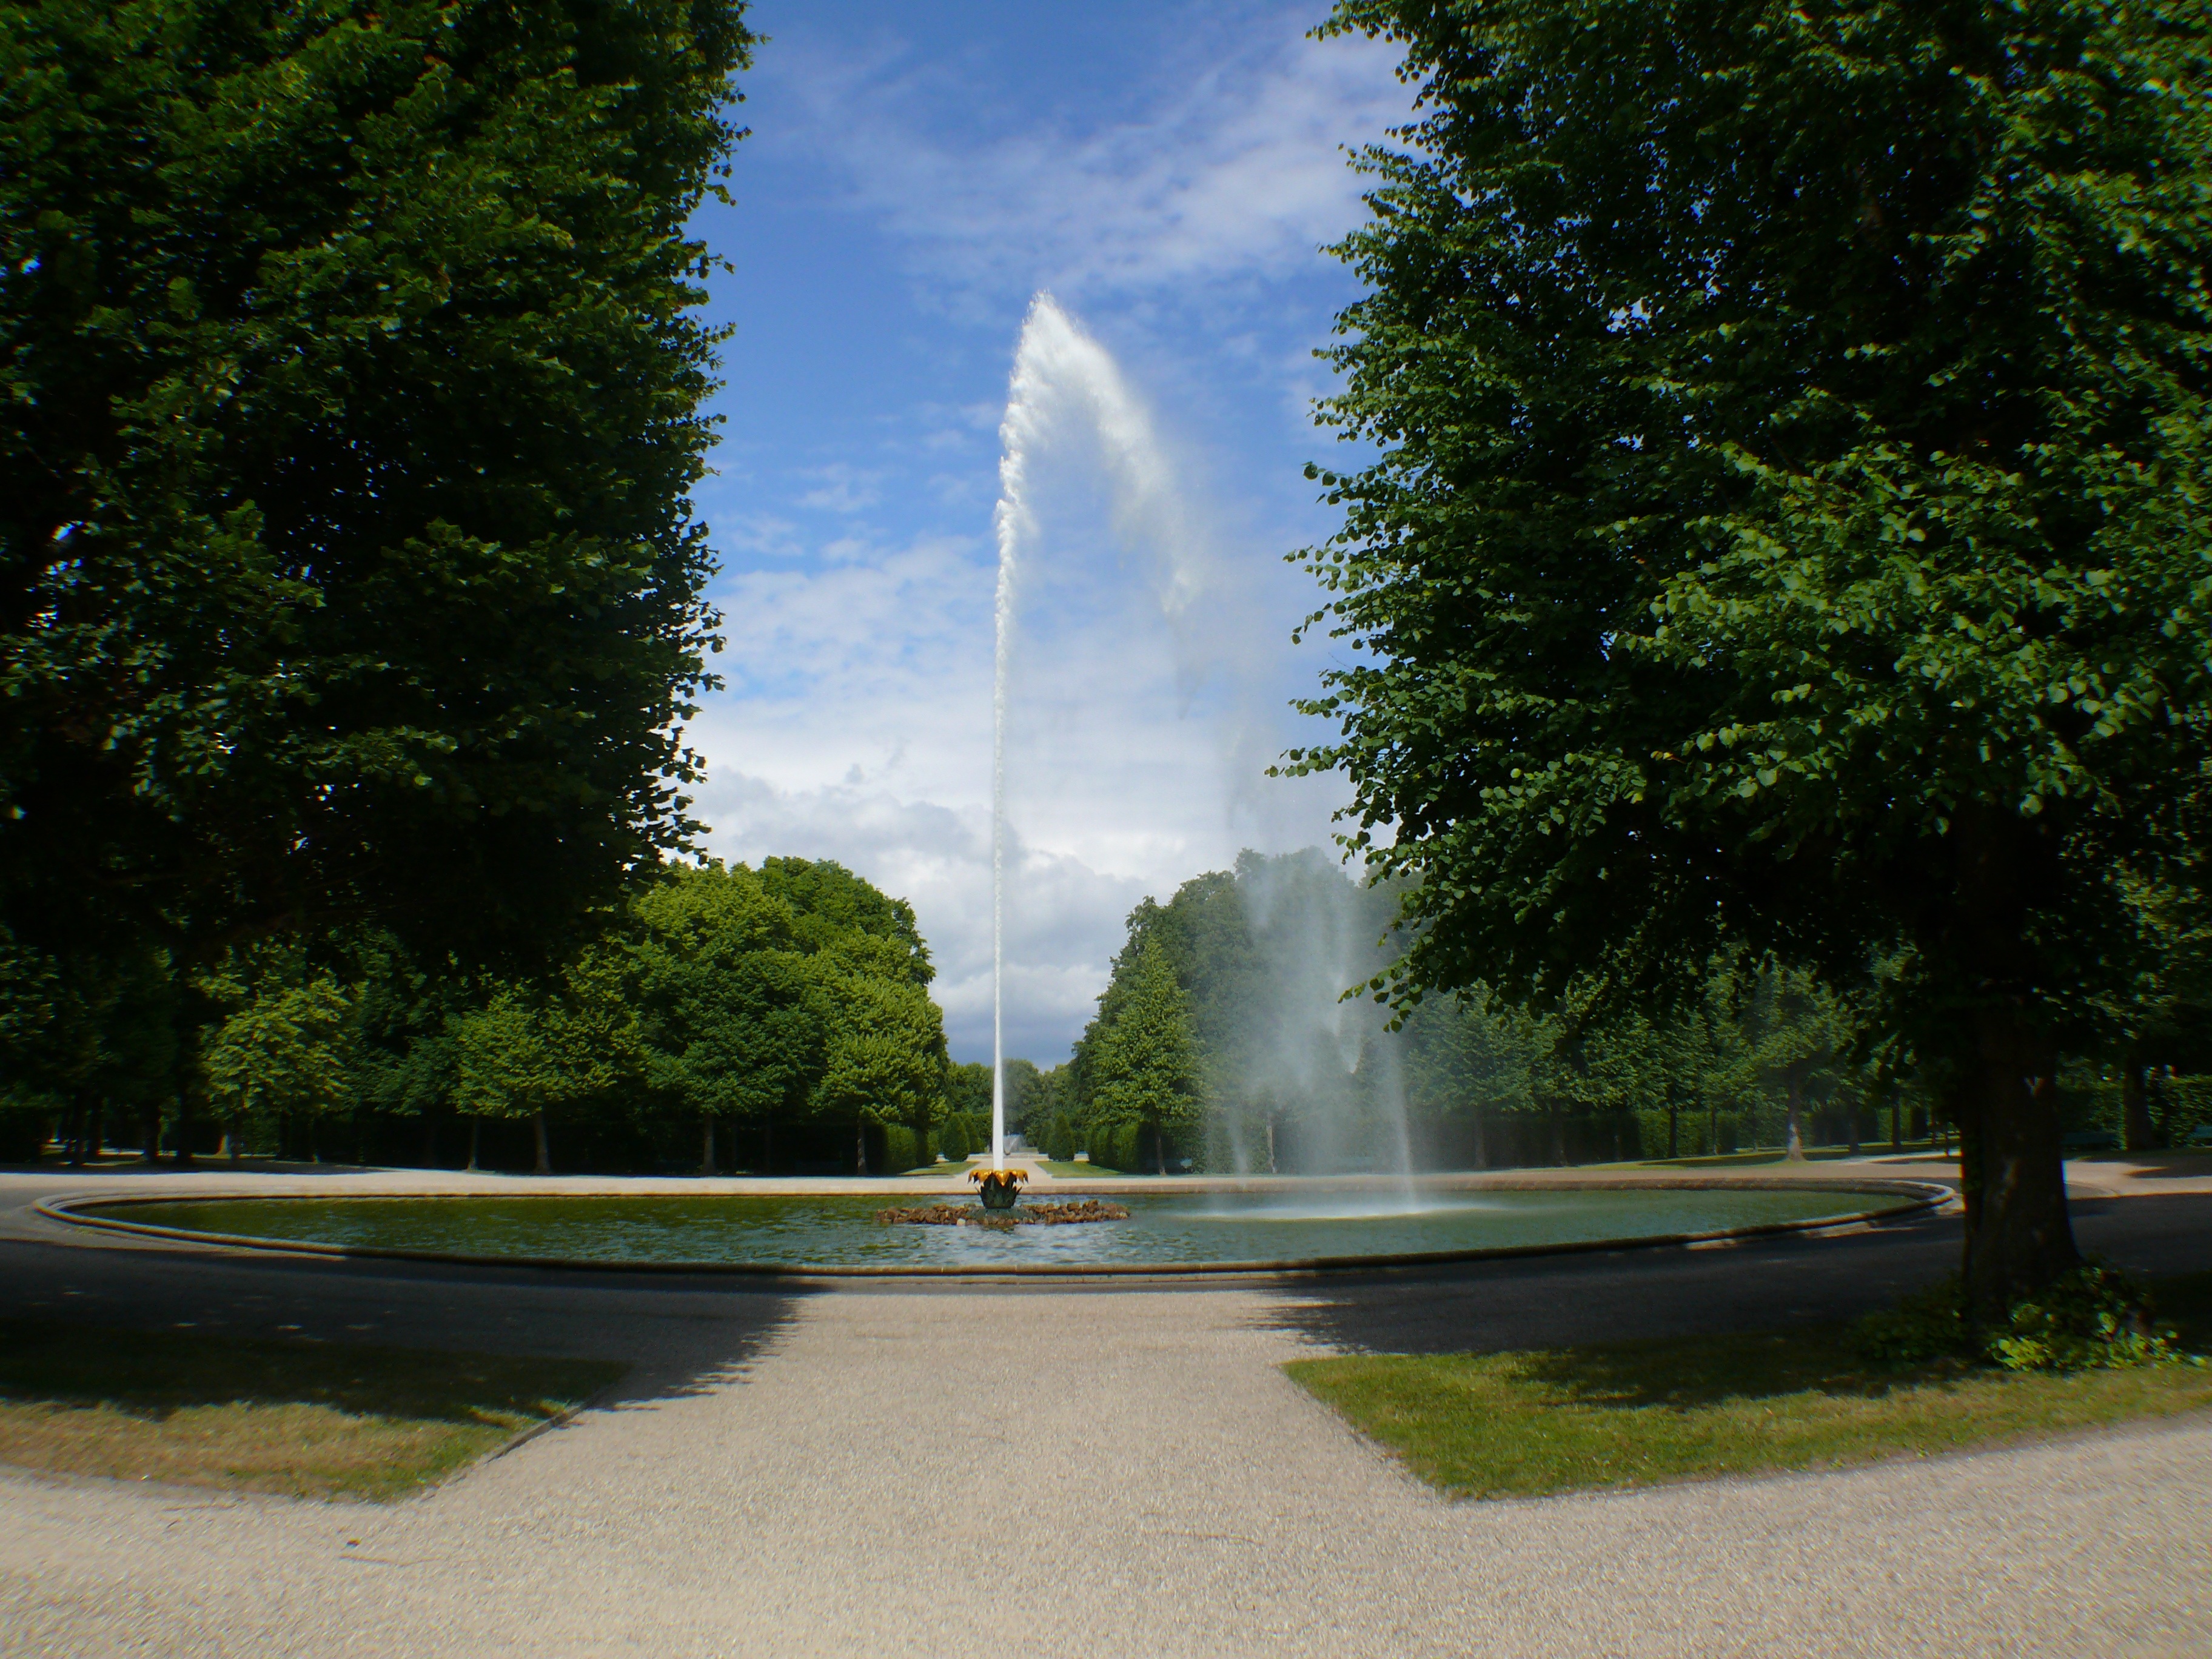
tree, water, perspective, wet, monument, reflection, park, landmark, botany, garden, bubble, memorial, fountain, away, water feature, hanover, water games, inject, reflecting pool